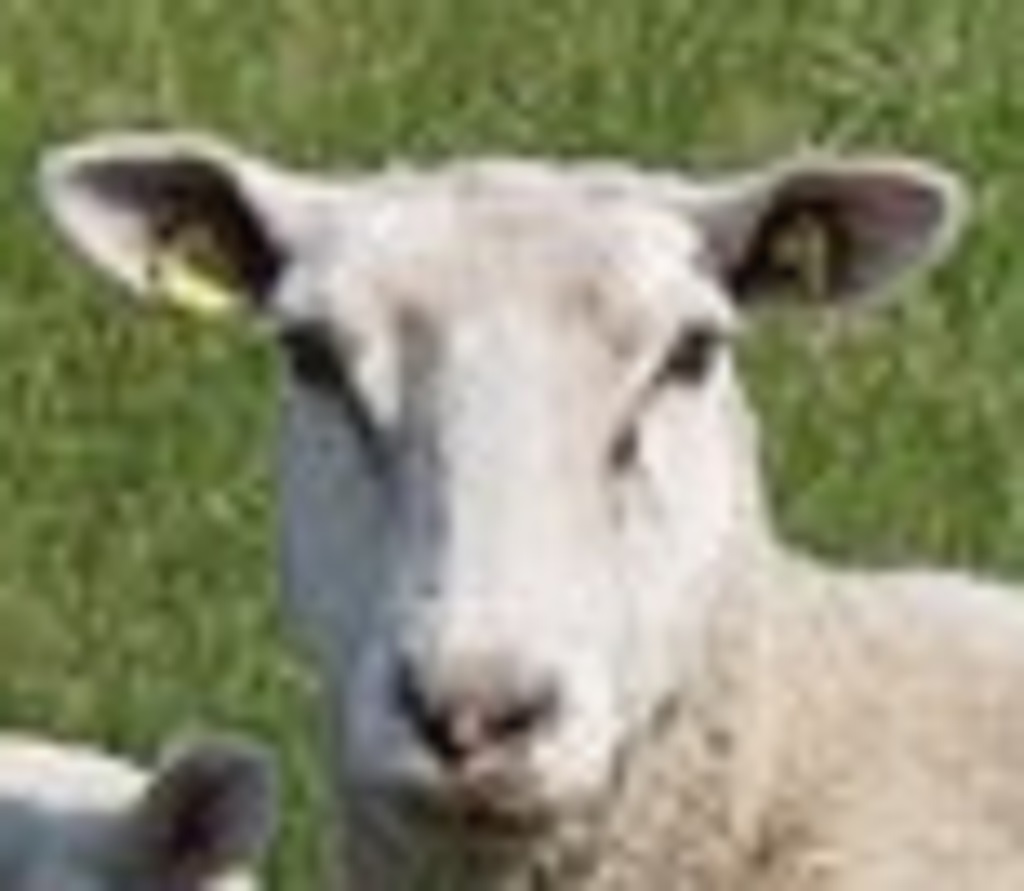
Label: no pain